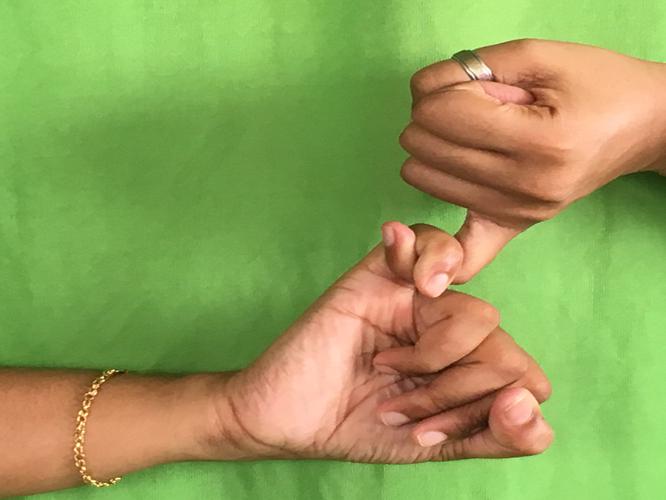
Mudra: Kilaka
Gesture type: double_hand